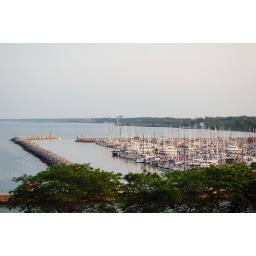
Taken July 4th as I waited to photograph the 4th of July fireworks on top of the water treatment plant earlier in the day.